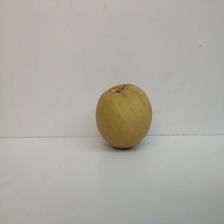
Size: Large